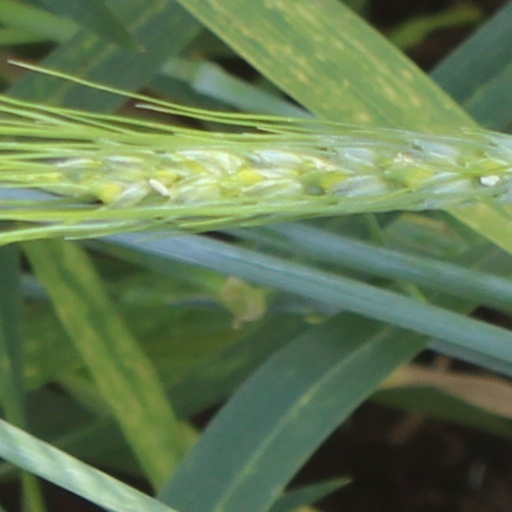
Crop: wheat